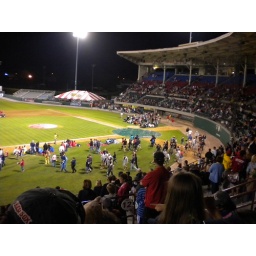
Anyone sitting in the bleachers got to move on to field to watch the fireworks.